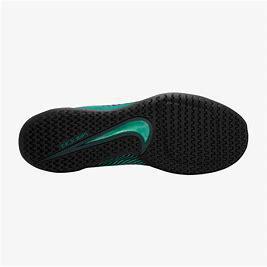
Brand: Nike
Model: Court Air Zoom Vapor 11